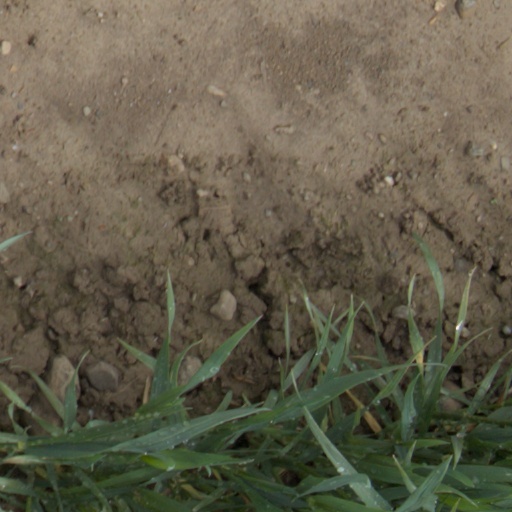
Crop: wheat